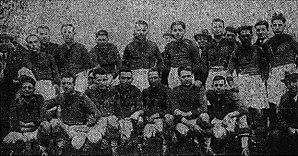
L'US Quillan, champion de France de rugby 1929.
L'Union sportive Quillan Limoux Haute vallée de l'Aude est un club de rugby à XV français situé à Quillan et Limoux. Le club est champion de France en 1929 et vice-champion en 1928 et 1930. C'est l'un des seuls clubs français avec l'US Carmaux à avoir remporté le titre national en Première, Deuxième et Troisième division.
Le championnat de France de rugby à XV de première division 1928-1929 est remporté par l'US Quillan qui a battu le FC Lézignan en finale.